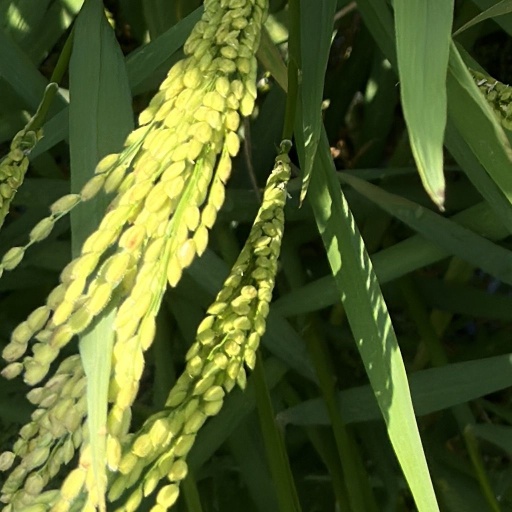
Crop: rice